Hope Mills Dam

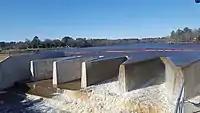
The reconstructed dam in 2018

In March 2016, construction of a new dam started after years of frustration. The ribbon cutting for the completed dam was on 31 January 2018. "but [s]teady rains ... filled the formerly empty lake bed to its proper level", Town Manager Melissa Adams said. As a result, the town shut the dam's gates, impounding the water in the lake.